Bleach season 15

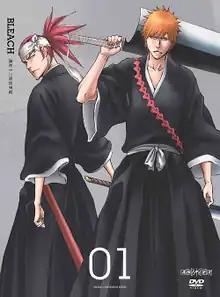
Cover art for the first home media volume of the Gotei 13 Invading Army arc as released by Aniplex, featuring Renji Abarai and

The fifteenth season of the "Bleach" anime television series is known as the . It is directed by Noriyuki Abe, and produced by TV Tokyo, Dentsu and Studio Pierrot. The season's twenty-six episodes are based on the "Bleach" manga series by Tite Kubo, but follows an original storyline exclusive to the anime. In this arc, Soul Reaper Ichigo Kurosaki and his friends discover a series of strange events in the Soul Society where numerous Soul Reapers have disappeared without a trace, with a seemingly large conspiracy at work. As this takes place, Ichigo notices that he loses his power after defeating Sousuke Aizen.